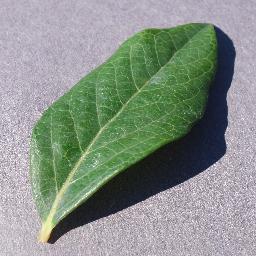
Label: Blueberry___healthy